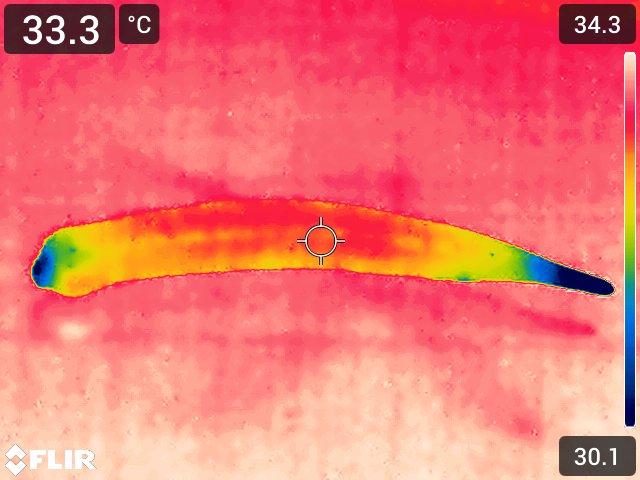
Maturity: over_matured